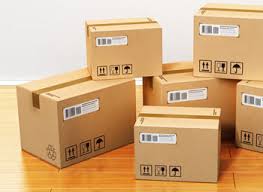
Label: cardboard